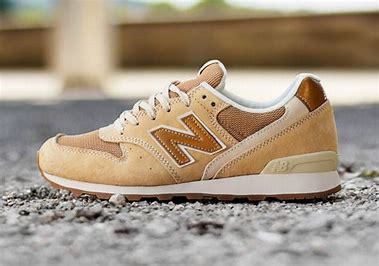
Brand: New
Model: Balance New Balance 996 Series